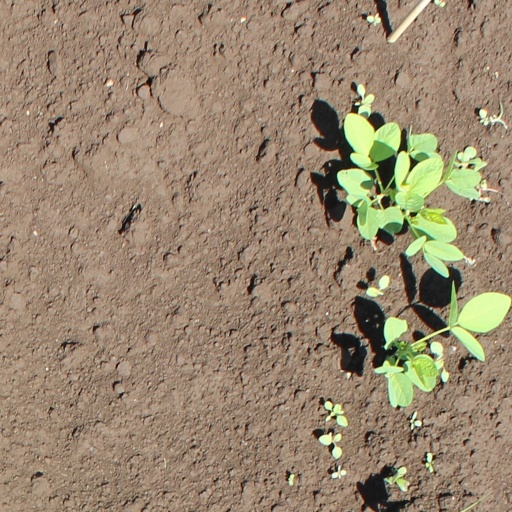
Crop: soybean